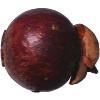
Label: mangostan